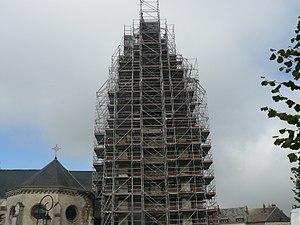
Le clocher de l'église Notre-Dame d'Aubenton est recouvert d'un immense échafaudage, permettant de le redresser.
Aubenton est une commune française, située dans le département de l'Aisne en région Hauts-de-France. Les habitants de la commune s'appellent les Aubentonnais et les Aubentonnaises.